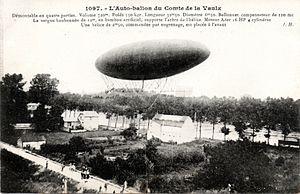
1097. ~ L'Auto-ballon du Comte de la Vaulx. Démontable en quatre parties. Volume 720m. Poids 550 kgr. Longeur 32m50. Diamètre 6m50. Ballonnets compensateur de 120 mc. La vergue haubannée de 22m, en bambou artificiel, supporte l'arbre de l'hélice. Monteur Adeer 16 HP 4 cylindres. Une hélice de 2m50, commandée par engrenage, est placée à l'avant. I.H. - Dirigeable démontable ”Comte de la Vaulx”, premier vol en 1906 - Carte postale ancienne éditée par édition «
Zodiac Nautic, ou Z Nautic, est une entreprise française de bateaux pneumatiques créée en 2012 à la suite de la cession des activités marines de Zodiac Marine & Pool.
Henry François Joseph de La Vaulx, né le 2 avril 1870 à Bierville et mort le 18 avril 1930 près de Jersey City aux États-Unis, est un aéronaute français, également auteur de romans d'aventures.